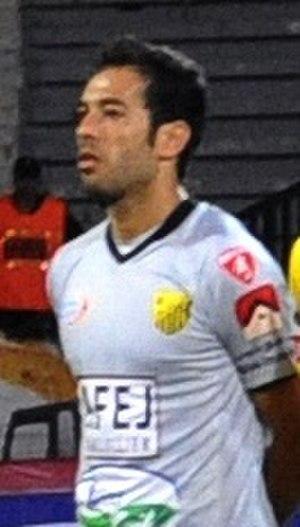
La saison 2015-2016 du Raja Club Athletic est la soixante-septième saison de l'histoire du club.